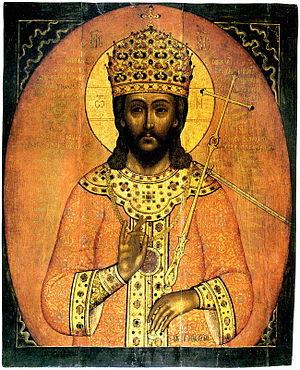
Alexandre Kazantsev, né en 1658, mort après 1717, est un peintre d'icônes, originaire de Mourom, qui, malgré l'héritage traditionnel de la copie fidèle en fac-similé chère à son époque en matière d'icône, se distingua par sa personnalité et son originalité. Il déploya ses talents au monastère de l'Annonciation, dans la ville de Mourom.